Museo diocesano di Sulmona

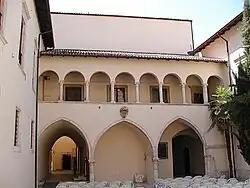
Museo diocesano di Sulmona

Museo diocesano di Sulmona (Italian for "Diocesan Museum of Sulmona") is a museum of religious art in Sulmona, Province of L'Aquila (Abruzzo).